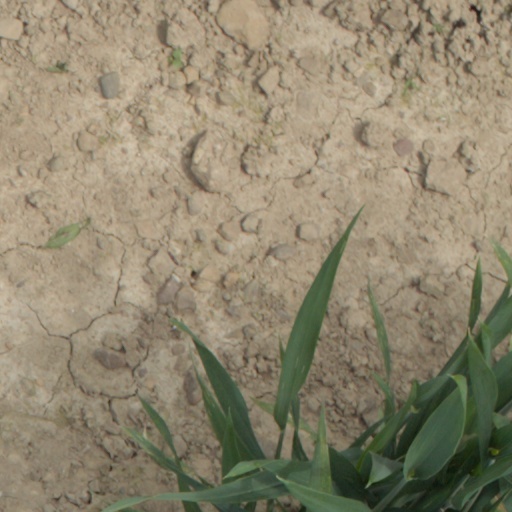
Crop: wheat